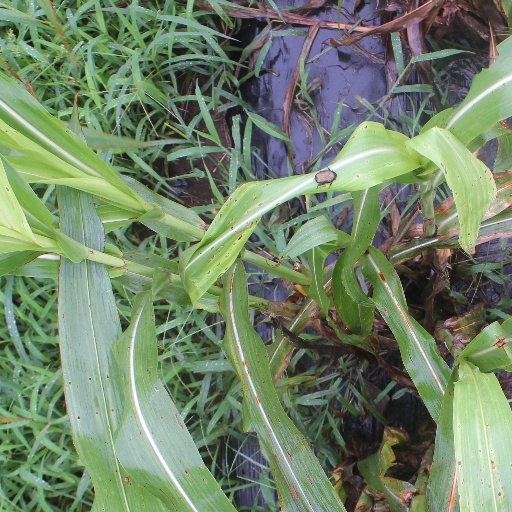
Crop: sorghum